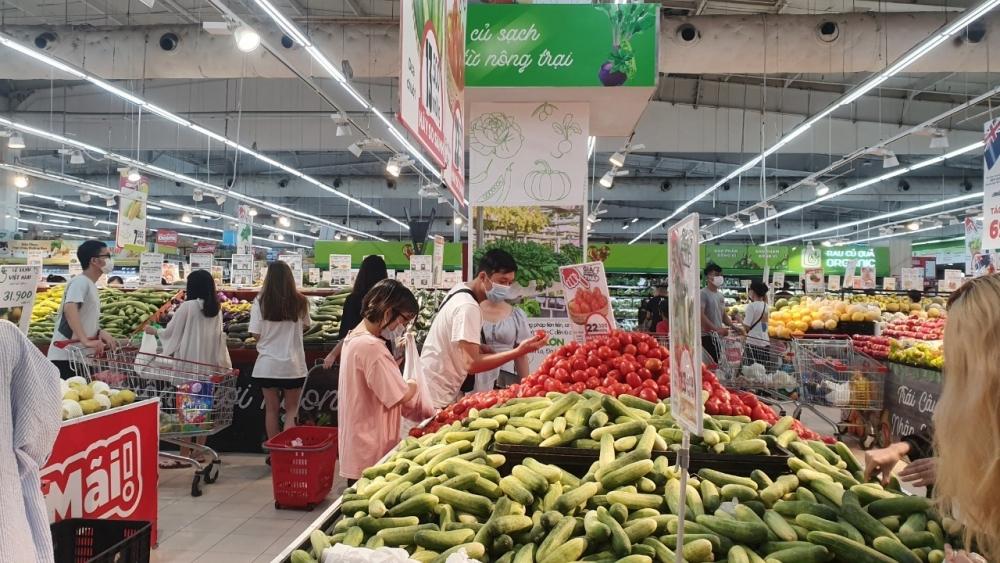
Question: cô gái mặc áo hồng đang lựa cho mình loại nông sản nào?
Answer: cà chua